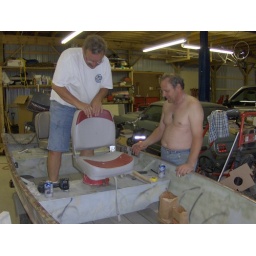
Putting it all together, Steve is putting the seat in the boat while John supervises.